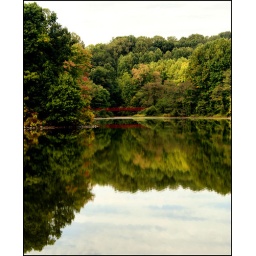
centennial lake - trees reflecting in the lake